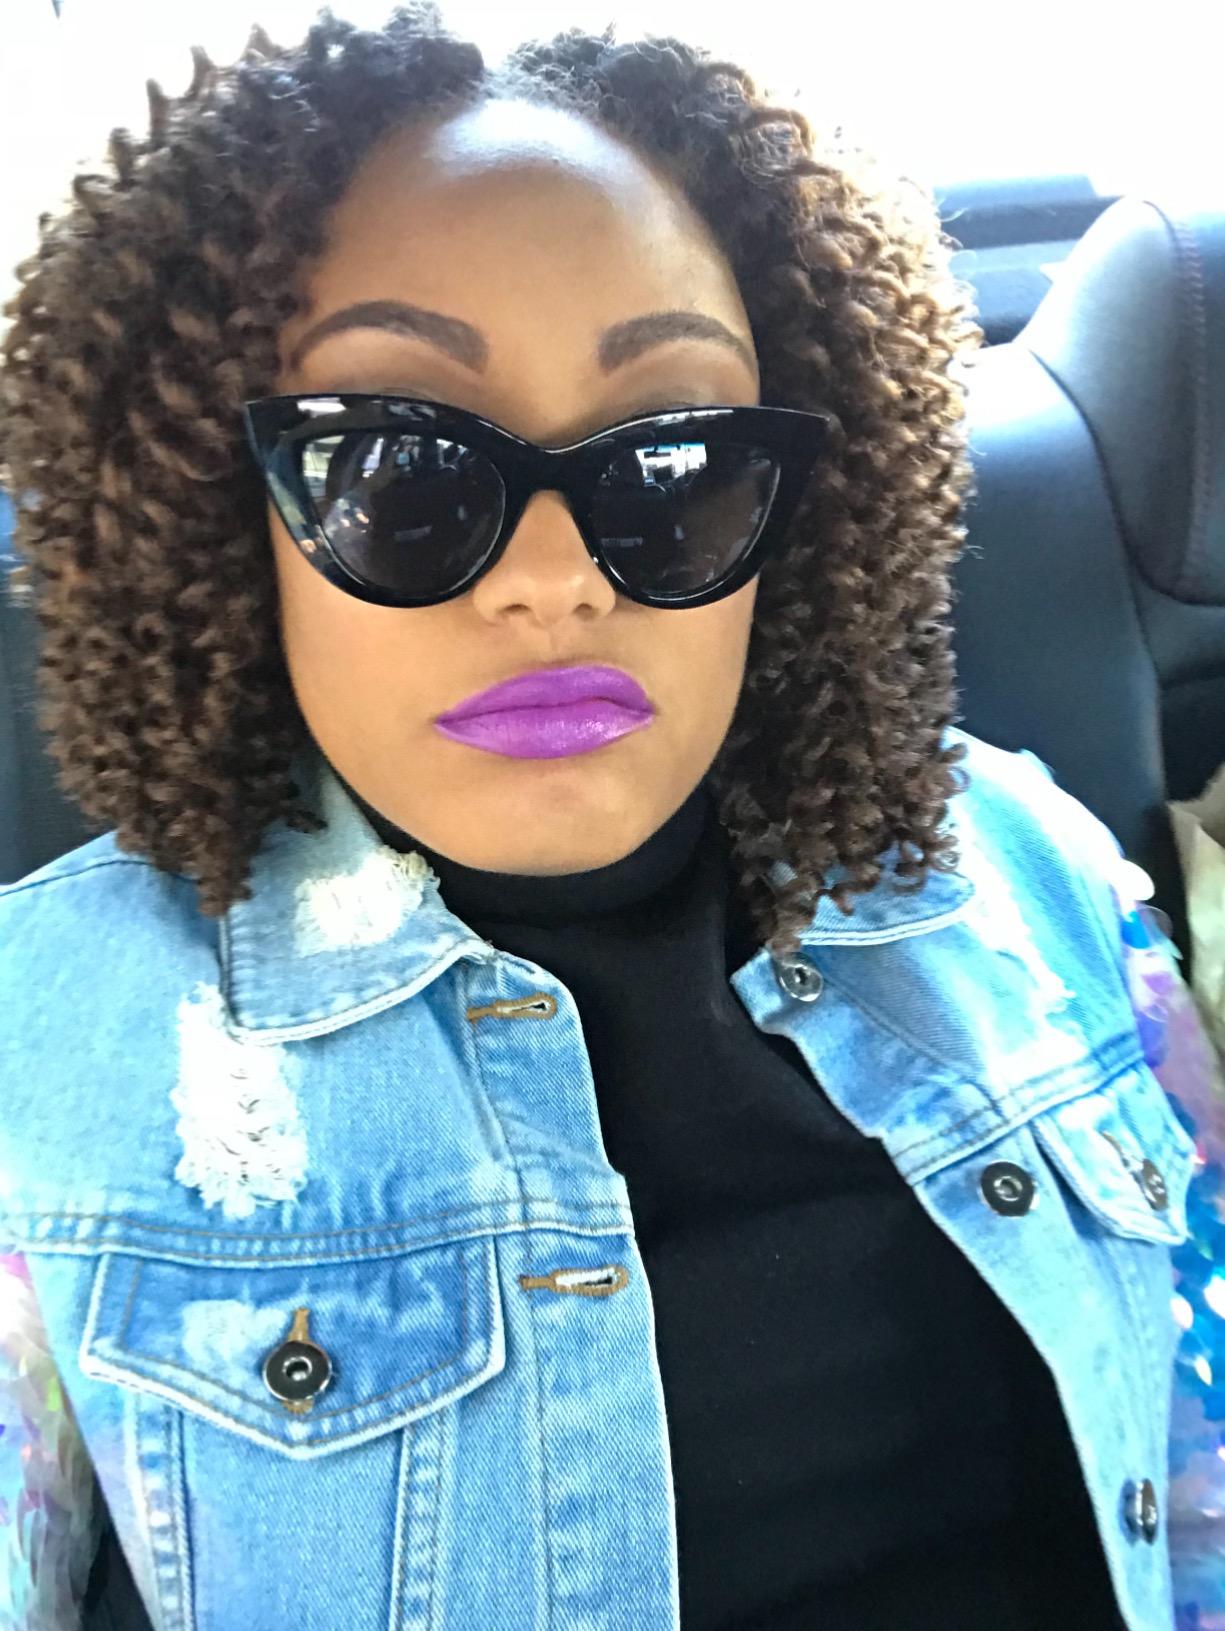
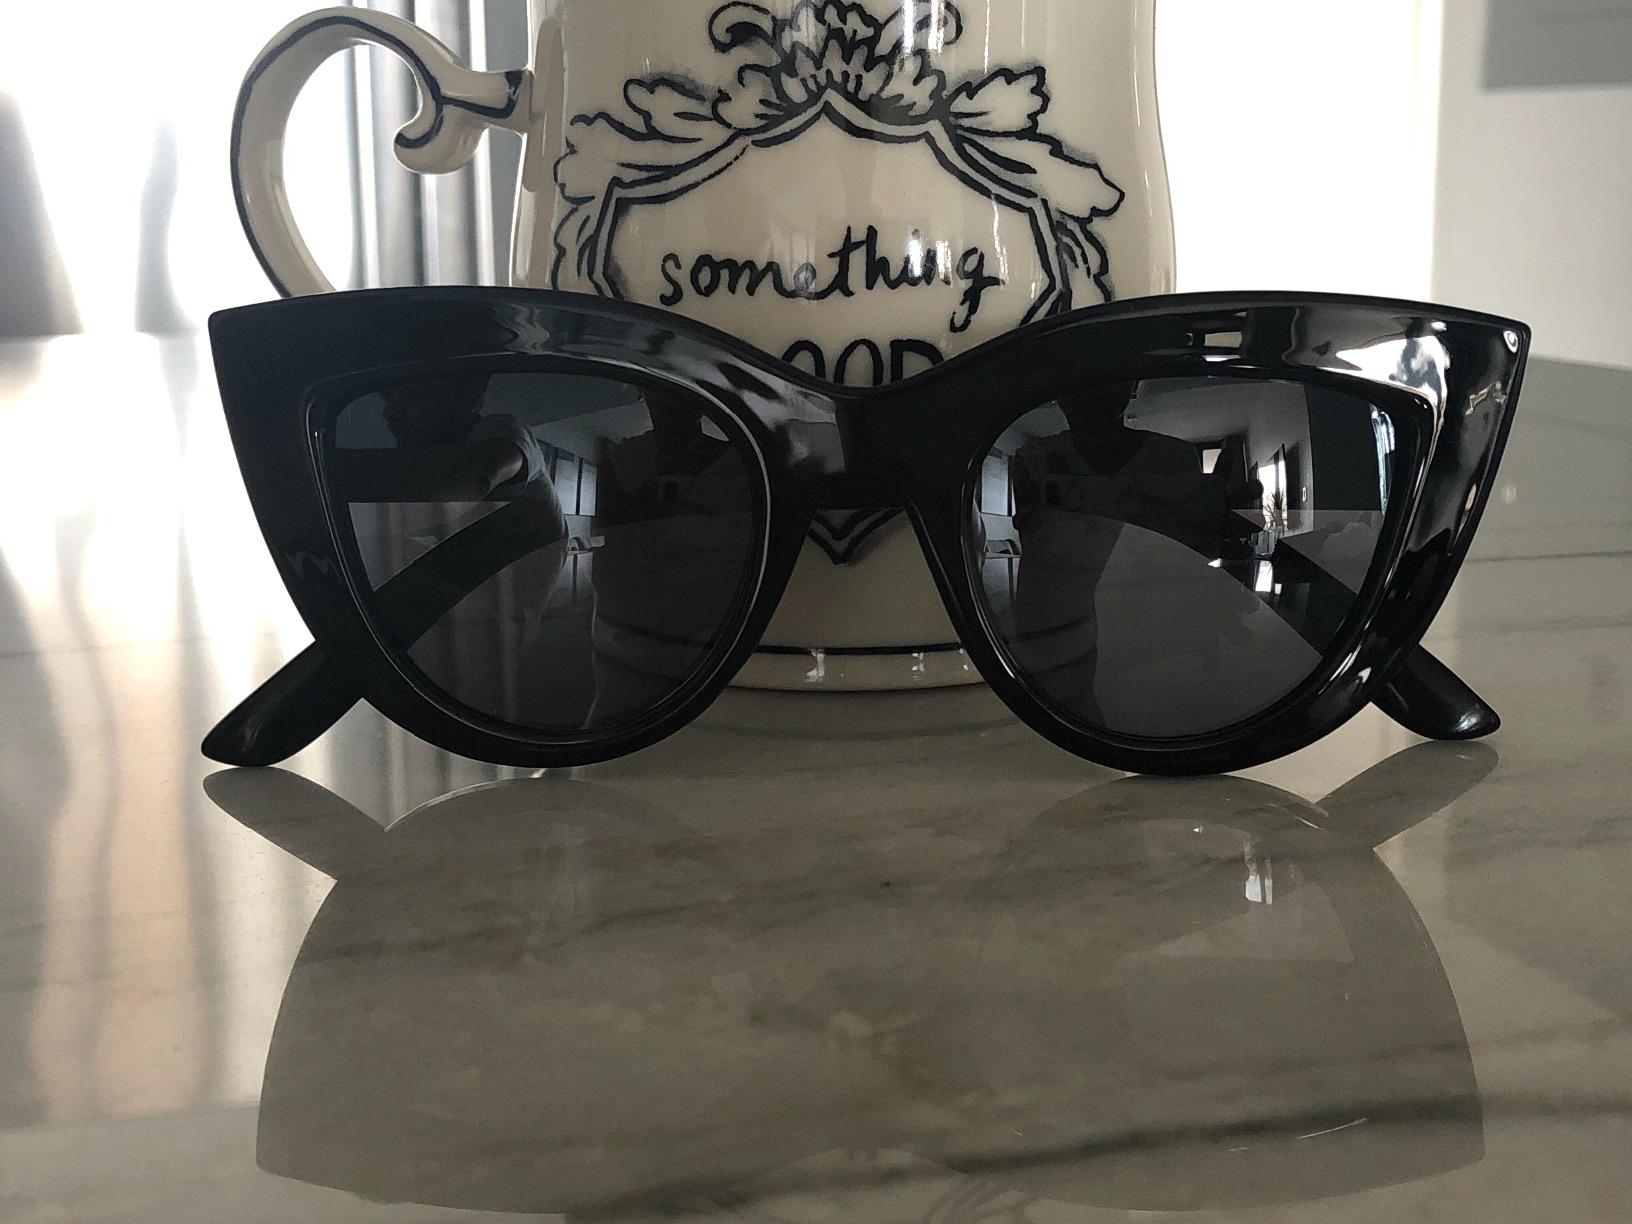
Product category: accessories_sunglasses
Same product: yes